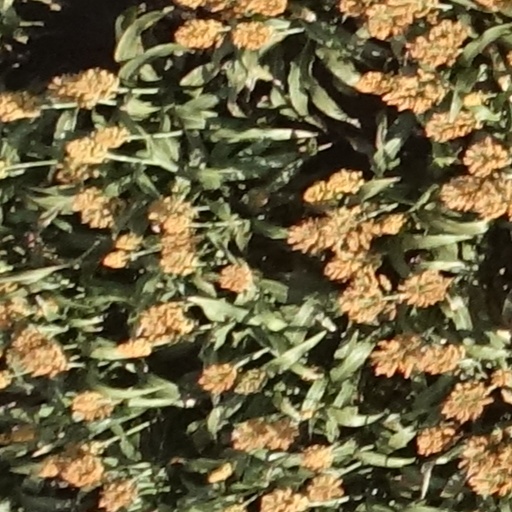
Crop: sorghum